Toowoomba East State School

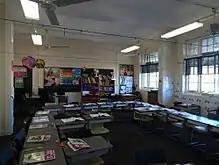
First floor classroom in Block A

Block A was constructed with three levels, consisting of an undercroft with two floors of eight classrooms above, for a total of 16 classrooms. The undercroft comprised play areas with concrete floors and drinking troughs and had openings leading out to the grounds via broad concrete stairs. The first and second floors had similar layouts. They comprised a long wing of six classrooms divided by a central stairwell. The eastern three classrooms had connecting doors; while the western three classrooms were separated by folding partitions, which could be opened to form a large assembly room. Each classroom was oriented so that students faced west to a wall-mounted hyloplate (blackboard) and had two large banks of windows on their south side, giving gentle southern natural left-hand light to students, forced to write with their right hand. A verandah-like, open corridor ran along the north side of the classrooms providing access. Projecting north from the corridor was a central entrance block. On the first floor this comprised an entry hall, reached from the front garden by a branching stair, with a head teachers and male teachers room, one either side of the hall. On the second floor, this block comprised a female teachers room and a cloak room. At each end of the long wing was a short perpendicular wing, comprising a stairwell, perpendicular corridor, cloak room and another classroom, which had north-facing windows and hyloplates on the east wall to ensure light from the "correct" side. At the landing of the central stairwell between first and second floors was a balconette that opened out to the south side overlooking the parade ground behind.